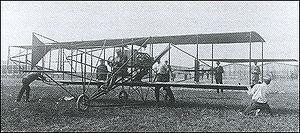
Le Curtiss No. 1, aussi connu sous les noms de Curtiss Gold Bug ou Curtiss Golden Flyer, était un avion expérimental des débuts de l'aviation, le premier avion conçu et produit par Glenn Curtiss, dans les années 1900.